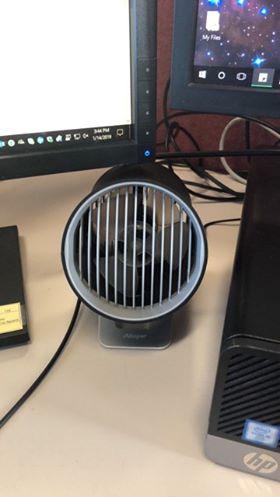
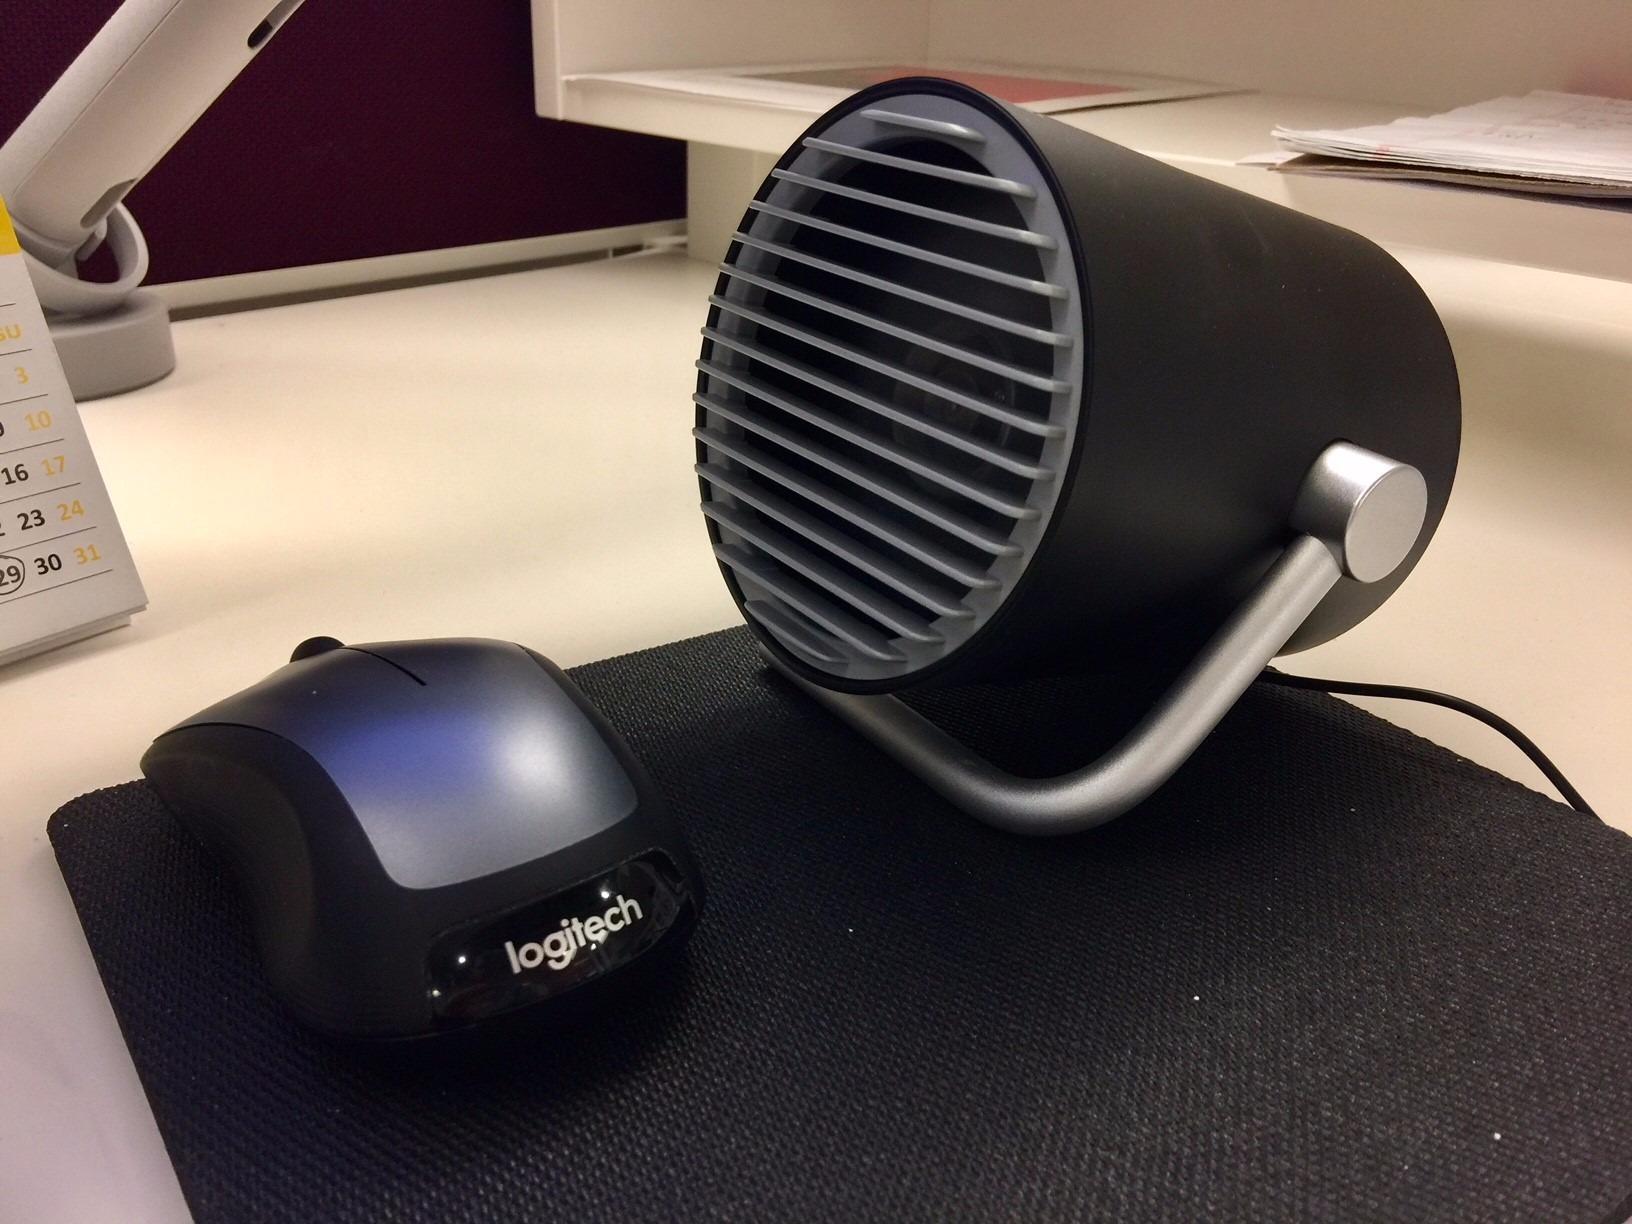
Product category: fan
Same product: no